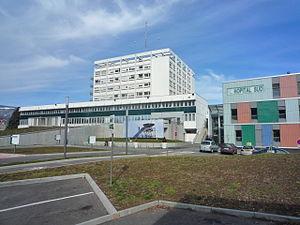
Hôpital Sud de Grenoble situé à Echirolles
Le centre hospitalier universitaire Grenoble-Alpes est un centre hospitalier universitaire français. D'une capacité totale de 2 158 lits en 2015, c'est le principal établissement hospitalier de l'agglomération grenobloise et de l'Isère. Installé au centre du campus santé, le CHU de Grenoble reçoit tous les appels de l'ensemble des communes iséroises passés au 15, numéro téléphonique du Service d'aide médicale urgente via son centre de réception et de régulation des appels. Il est également en charge depuis 2011 du numéro national pour les appels d’urgence, le 114, destiné aux personnes sourdes et malentendantes.
Échirolles est une commune française située dans le département de l'Isère, en région Auvergne-Rhône-Alpes.